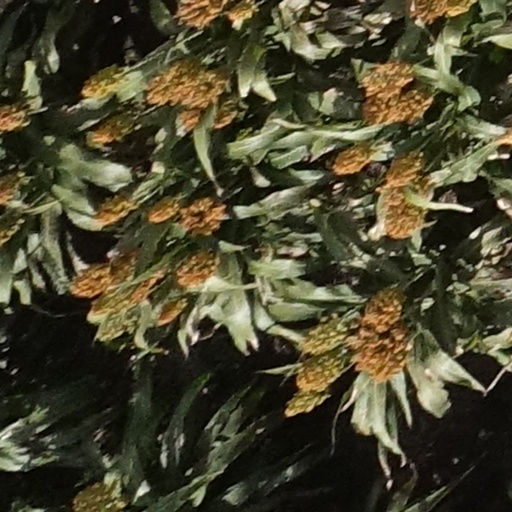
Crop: sorghum